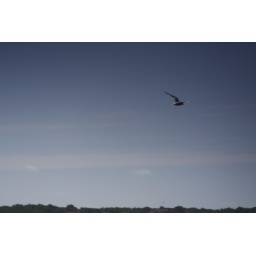
bird in the sky with air